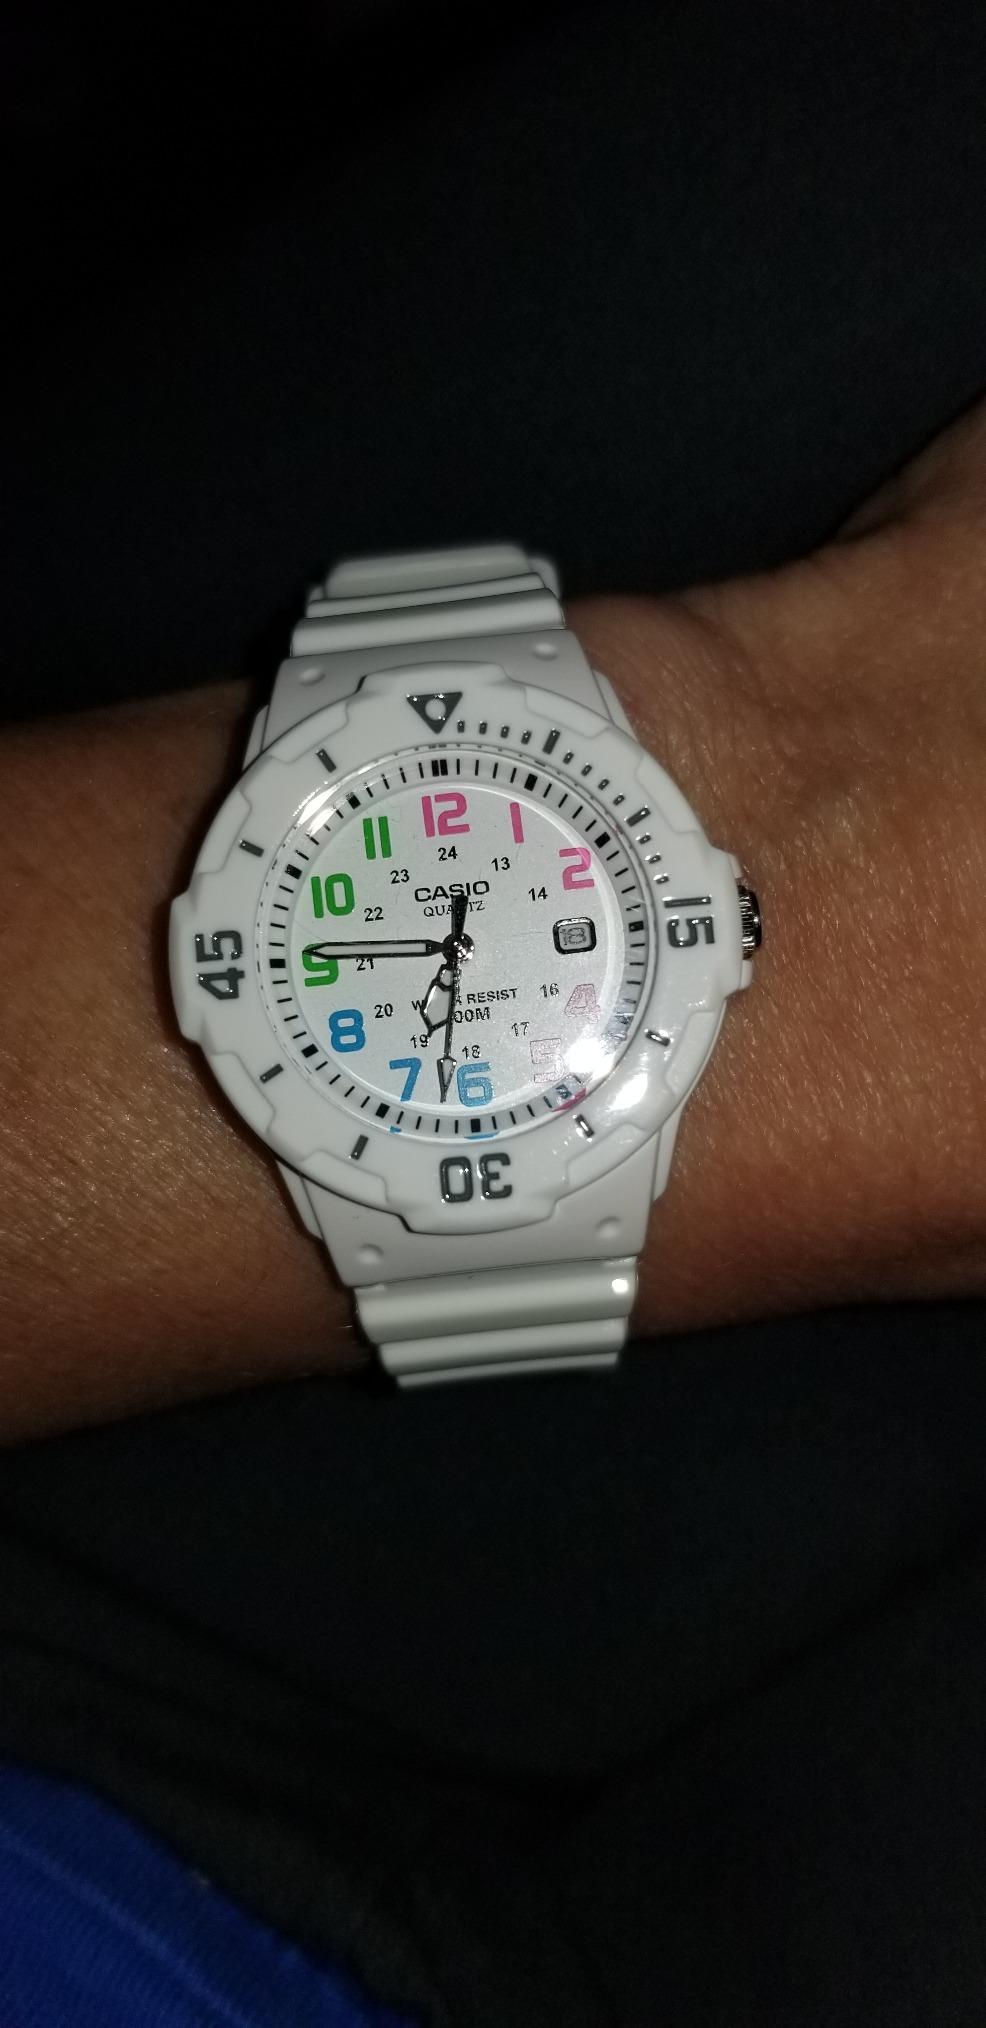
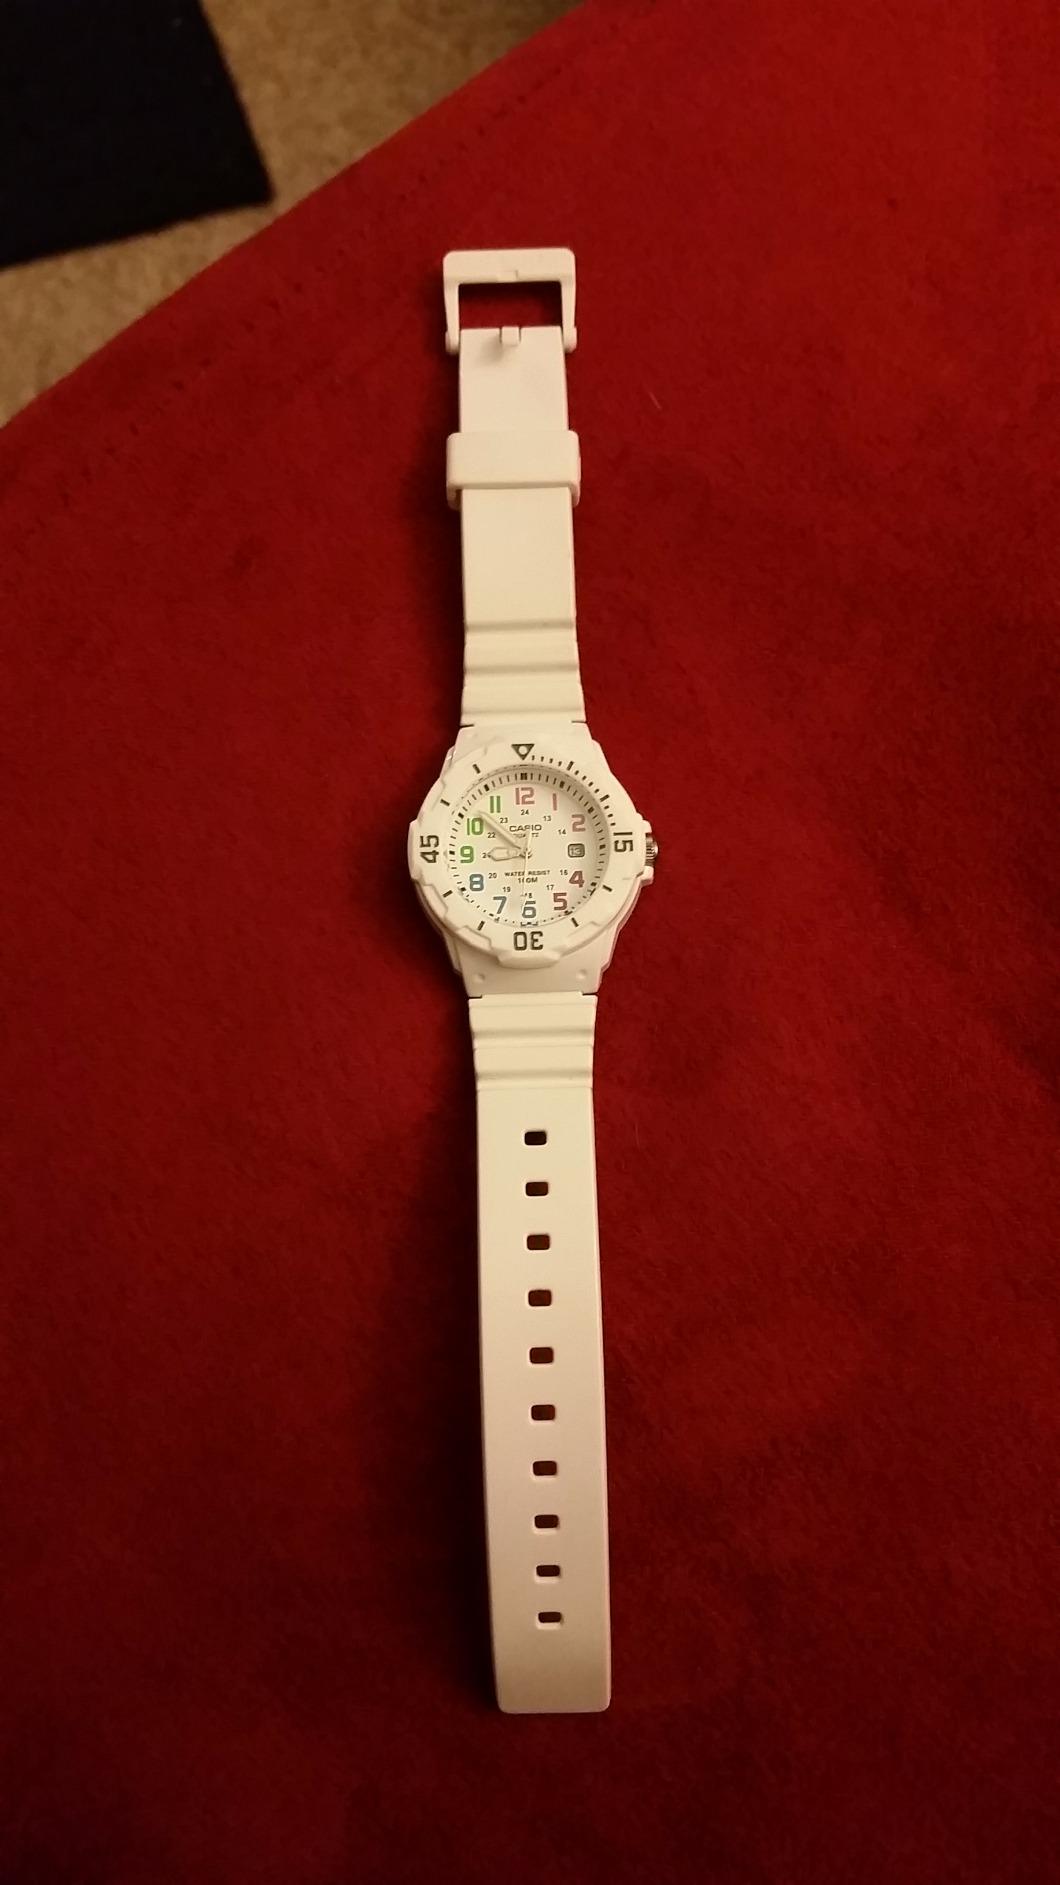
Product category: accessories_watch
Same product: yes